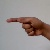
The image shows a hand gesture representing the letter 'G' in Indian Sign Language.